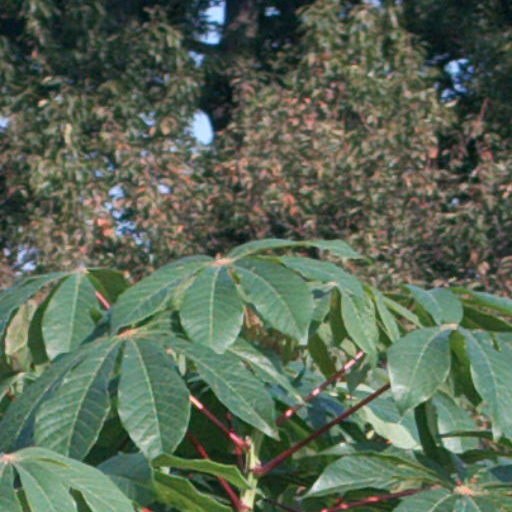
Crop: cassava